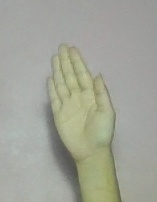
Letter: seen